List of Major League Baseball managers

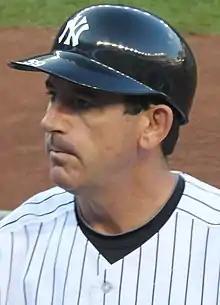
Thomson with the Yankees in 2011

The Marlins franchise entered the National League in 1993 as an expansion team and was known as the Florida Marlins until 2011. The franchise's first manager was Rene Lachemann, who accumulated 285 losses during his four-season tenure. Jim Leyland and Jack McKeon each guided the team to World Series victories, in 1997 and 2003, respectively; however, the team has never won a division title. Marlins managers have never lost a playoff series, and Miami is the only franchise in Major League Baseball to accomplish the feat. McKeon is the franchise leader in wins (281). Joe Girardi won the Manager of the Year Award in his only season managing the Marlins (2006). He is the only manager to win the award while fielding a team with a losing record, and he's the only manager to win with a team that finished in fourth place in its division. Jack McKeon was named the team's interim manager in 2011, having been named to the position following the mid-season resignation of Edwin Rodríguez. At the conclusion of the 2011 season, the Marlins hired Ozzie Guillén to be their manager for the 2012 season; however, he was fired following his first season. The Marlins then named Mike Redmond as their manager. Redmond was subsequently fired on May 17, 2015, and replaced by Dan Jennings on an interim basis. After the 2015 season, Don Mattingly signed a four-year contract to become the club's 15th manager. On September 25, 2022, Mattingly stated that he and the Marlins mutually agreed that he would finish the season as manager, and not return to the role in 2023. On October 25, 2022, Skip Schumaker was hired as team's manager. Schumaker resigned after the 2024 season. On November 11, 2024, the Marlins hire Clayton McCullough as manager.